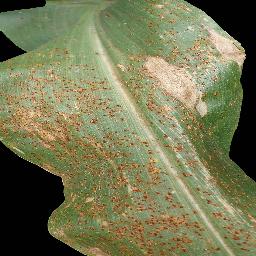
Label: Corn_(Maize)___Common_Rust